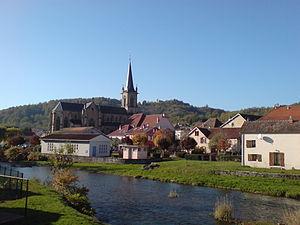
Il s'agit d'une vue sur Ronchamp, prise depuis l'arrière de l'église Italiano: Questa è una vista di Ronchamp, presa da dietro alla chiesa
Cette page recense les communes du département de la Haute-Saône en France. La Haute-Saône comprenait 539 communes au 1ᵉʳ janvier 2020.
Ronchamp est une commune française située dans le département de la Haute-Saône en région Bourgogne-Franche-Comté. Elle est le siège de la communauté de communes Rahin et Chérimont.